Royal Munster Fusiliers

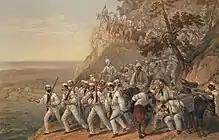
A painting depicting the 101st Regiment of Foot (Royal Bengal Fusiliers), a predecessor regiment of the Royal Munster Fusiliers, marching to Delhi during the Indian Mutiny of 1857.

Before the regiment was reformed as part of a reorganization of the British Army in 1881, the Royal Munster Fusilier's historic background went back as far as 1652 with the formation of the Bengal European Regiment by the Honourable East India Company. This regiment would eventually become the 101st Regiment of Foot (Royal Bengal Fusiliers), or the 1st Bengal European Fusiliers. The East India Company formed the 104th Regiment of Foot (Bengal Fusiliers), or 2nd Bengal European Fusiliers, from this regiment in 1765. Both regiments, which were composed exclusively of white soldiers, not Indian sepoys, played pivotal roles in the British conquest of India throughout the 18th and 19th centuries.